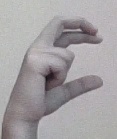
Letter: thal